City College, Kolkata

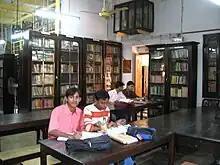
City College library room

On February 11, 2018, a bomb exploded in the City College hostel leaving a boy critically injured. The hostel is situated beside the college and has been abandoned since 2003.